Snow line

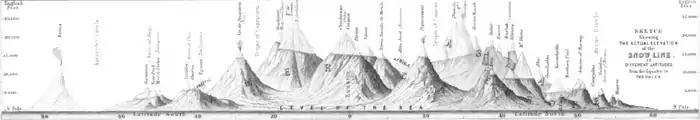
This 1848 "Sketch showing the actual elevation of the Snow Line in different Latitudes" by Alexander Keith Johnston shows the snow lines of mountains in America, Europe and Asia

In addition, the relative location to the nearest coastline can influence the elevation of the snow line. Areas near a coast might have a lower snow line than areas of the same elevation and latitude situated in a landmass interior due to more winter snowfall and because the average summer temperature of the surrounding lowlands would be warmer away from the sea. (This applies even in the tropics, since areas far from the sea will have larger diurnal temperature ranges and potentially less moisture, as observed with Kilimanjaro and presently glacier-free Mount Meru.) A higher elevation is therefore necessary to lower the temperature further against the surroundings and keep the snow from melting.